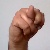
The image shows a hand gesture representing the letter 'N' in Indian Sign Language.